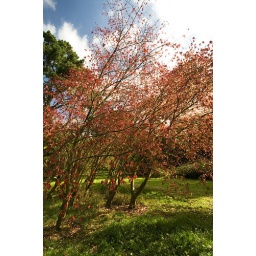
Euonymus trees in the autumn dress